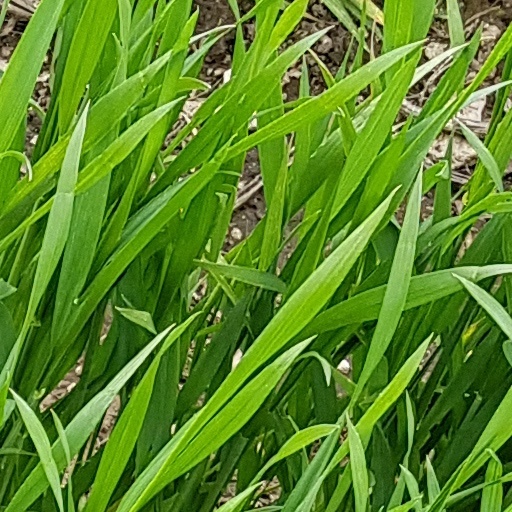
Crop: wheat